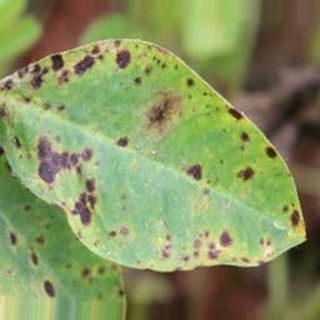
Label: groundnut_late_leaf_spot